Tom Steyer

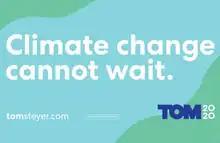
Climate Change Cannot Wait rally sign

In 2008, Steyer and Taylor gave $41 million to create the TomKat Center for Sustainable Energy at Stanford University. Part of the Precourt Institute of Energy, it is focused on the development of affordable renewable energy technologies, and promotion of public policies to make renewable energy more accessible. Projects included the creation of lighter, less toxic, and more durable batteries, and an analysis of the then-current power grids capacities to support future renewable energy technologies.